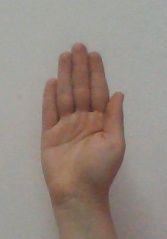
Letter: seen